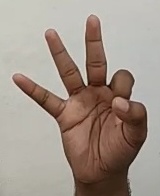
ASL sign: 9